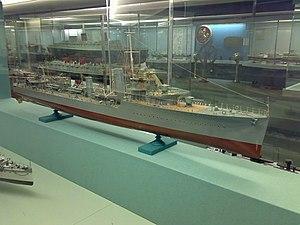
La classe V et W est un amalgame de six classes différentes construites pour la Royal Navy dans le cadre du programme d’urgence de la guerre pendant la Première Guerre mondiale. Commandées à 107 exemplaires, seulement 67 seront mis en service, la capitulation allemande entraînant l’annulation de la construction de quarante unités.